Question: Please indicate a possible affordance area of bicycle that can be used for sitting
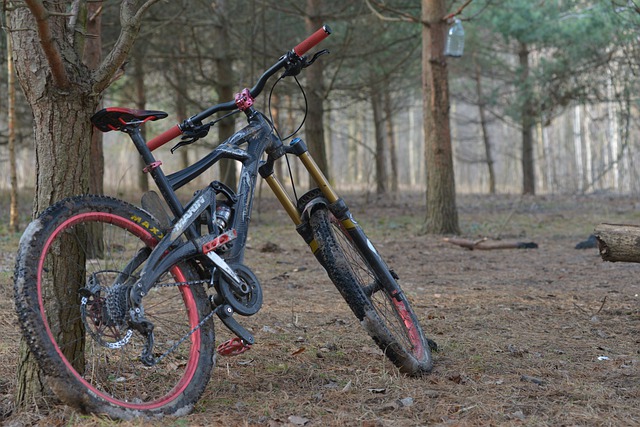
Answer: [82, 105.5, 173, 134.5]